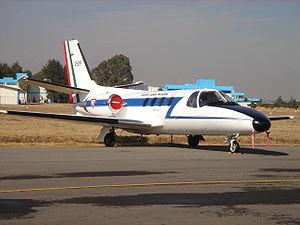
Fuerza Aérea Mexicana est la branche aérienne de l'armée mexicaine et dépend du Secrétariat de la Défense nationale.